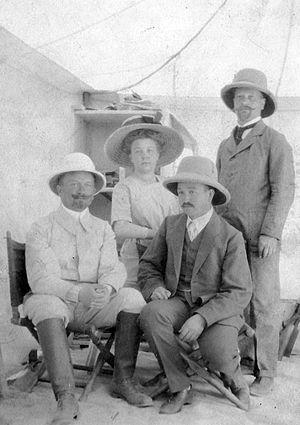
Hermann Junker est un égyptologue allemand.